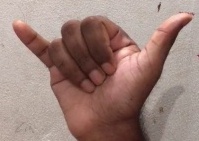
ASL sign: Y